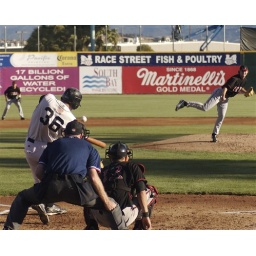
Mike Mooney hits one over the left field wall